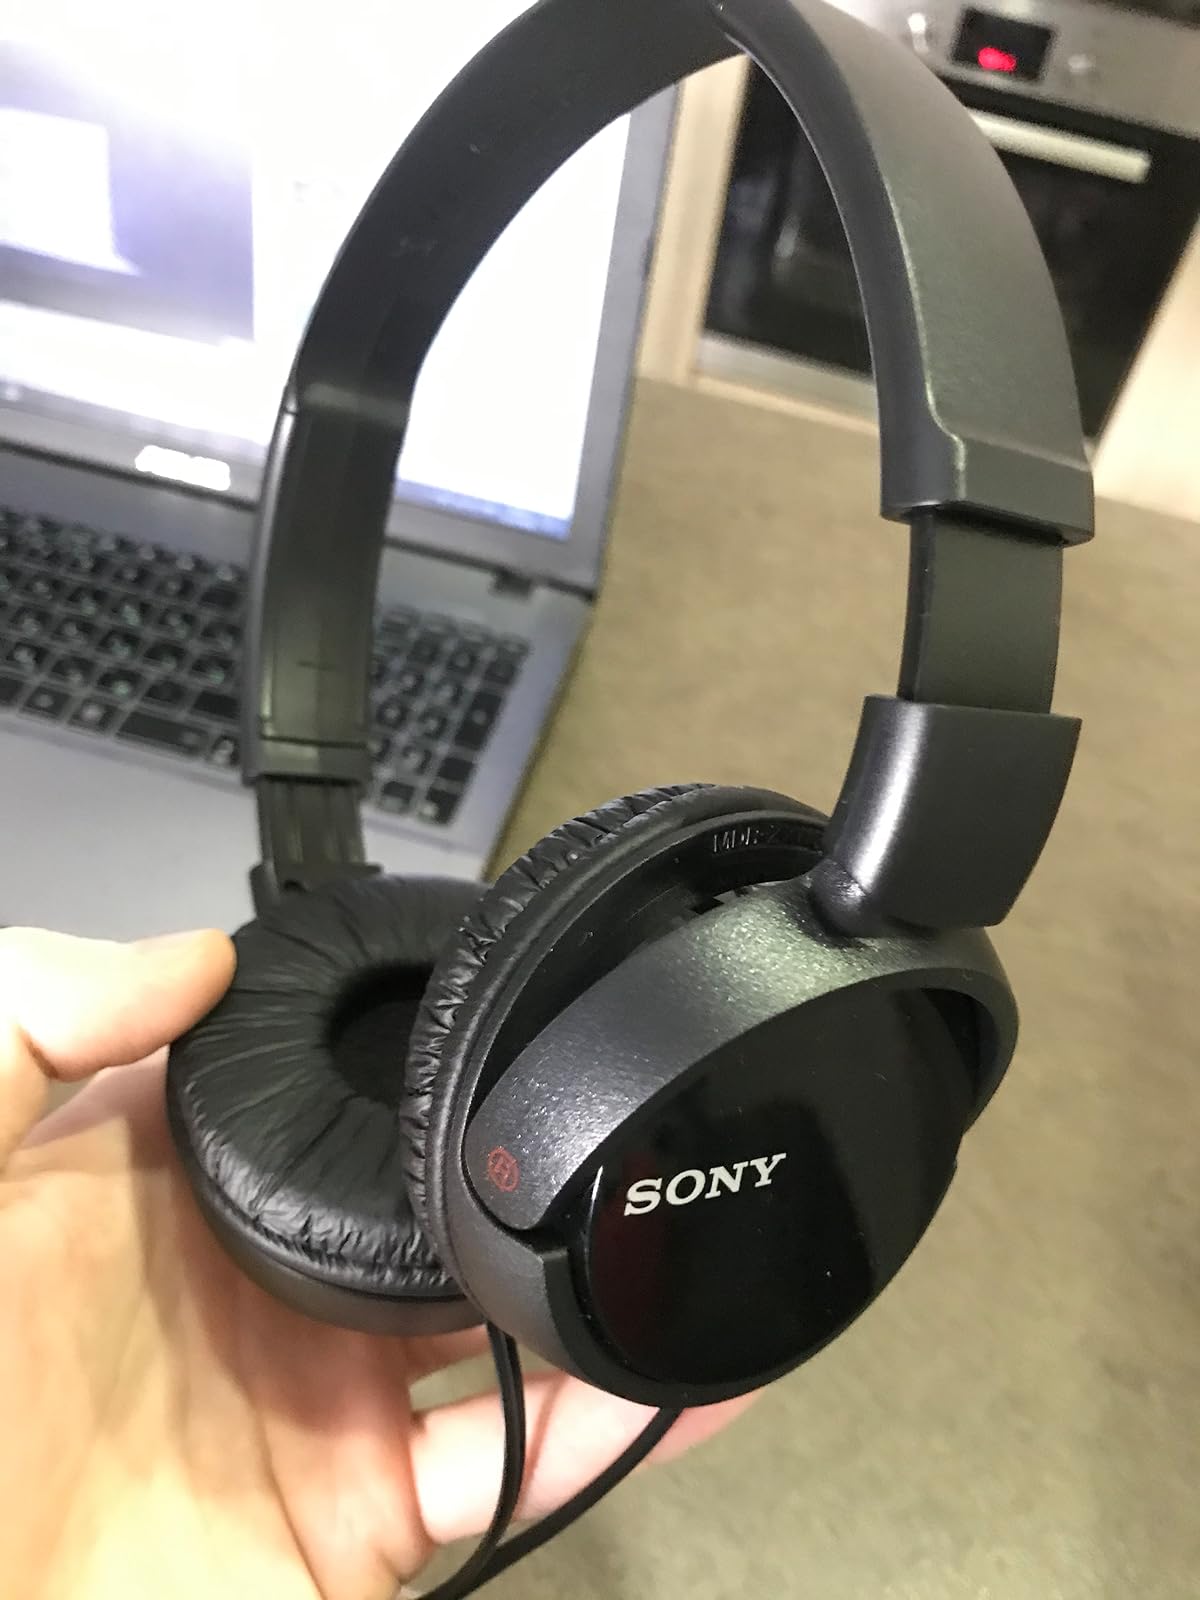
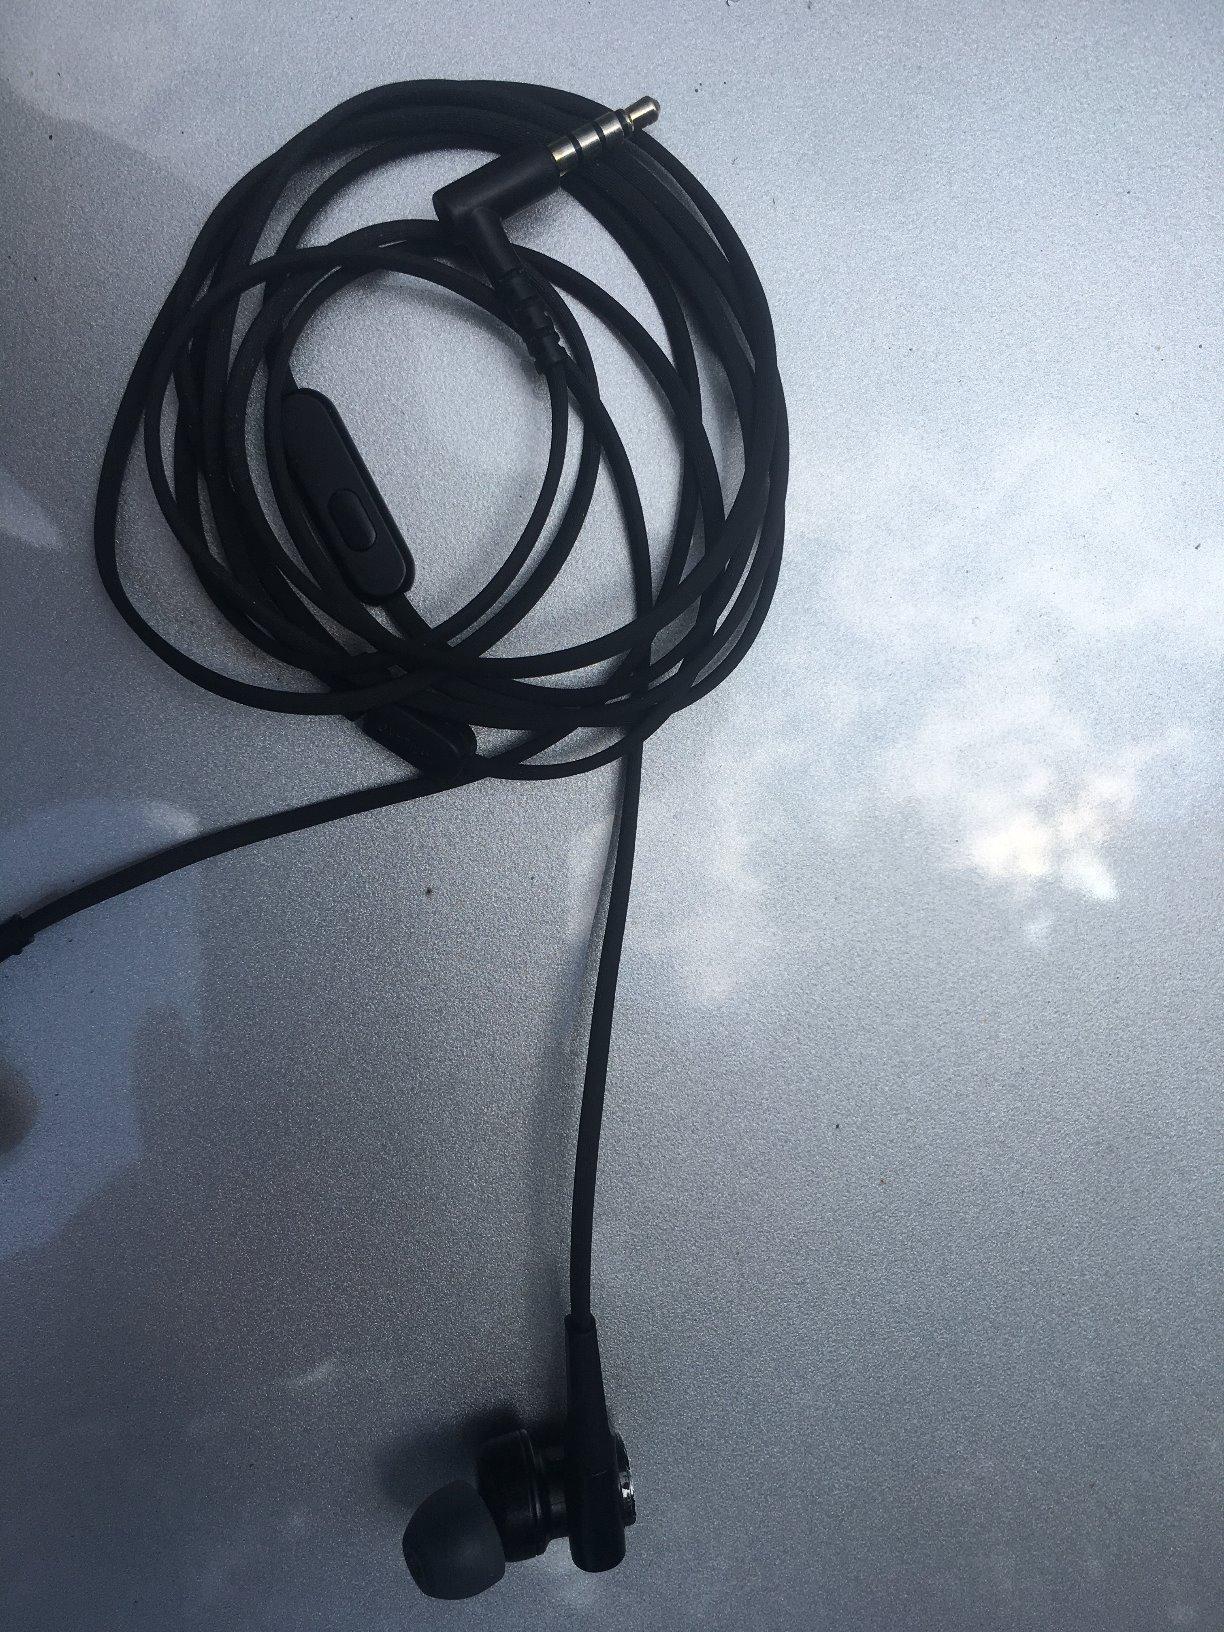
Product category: headphones
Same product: no